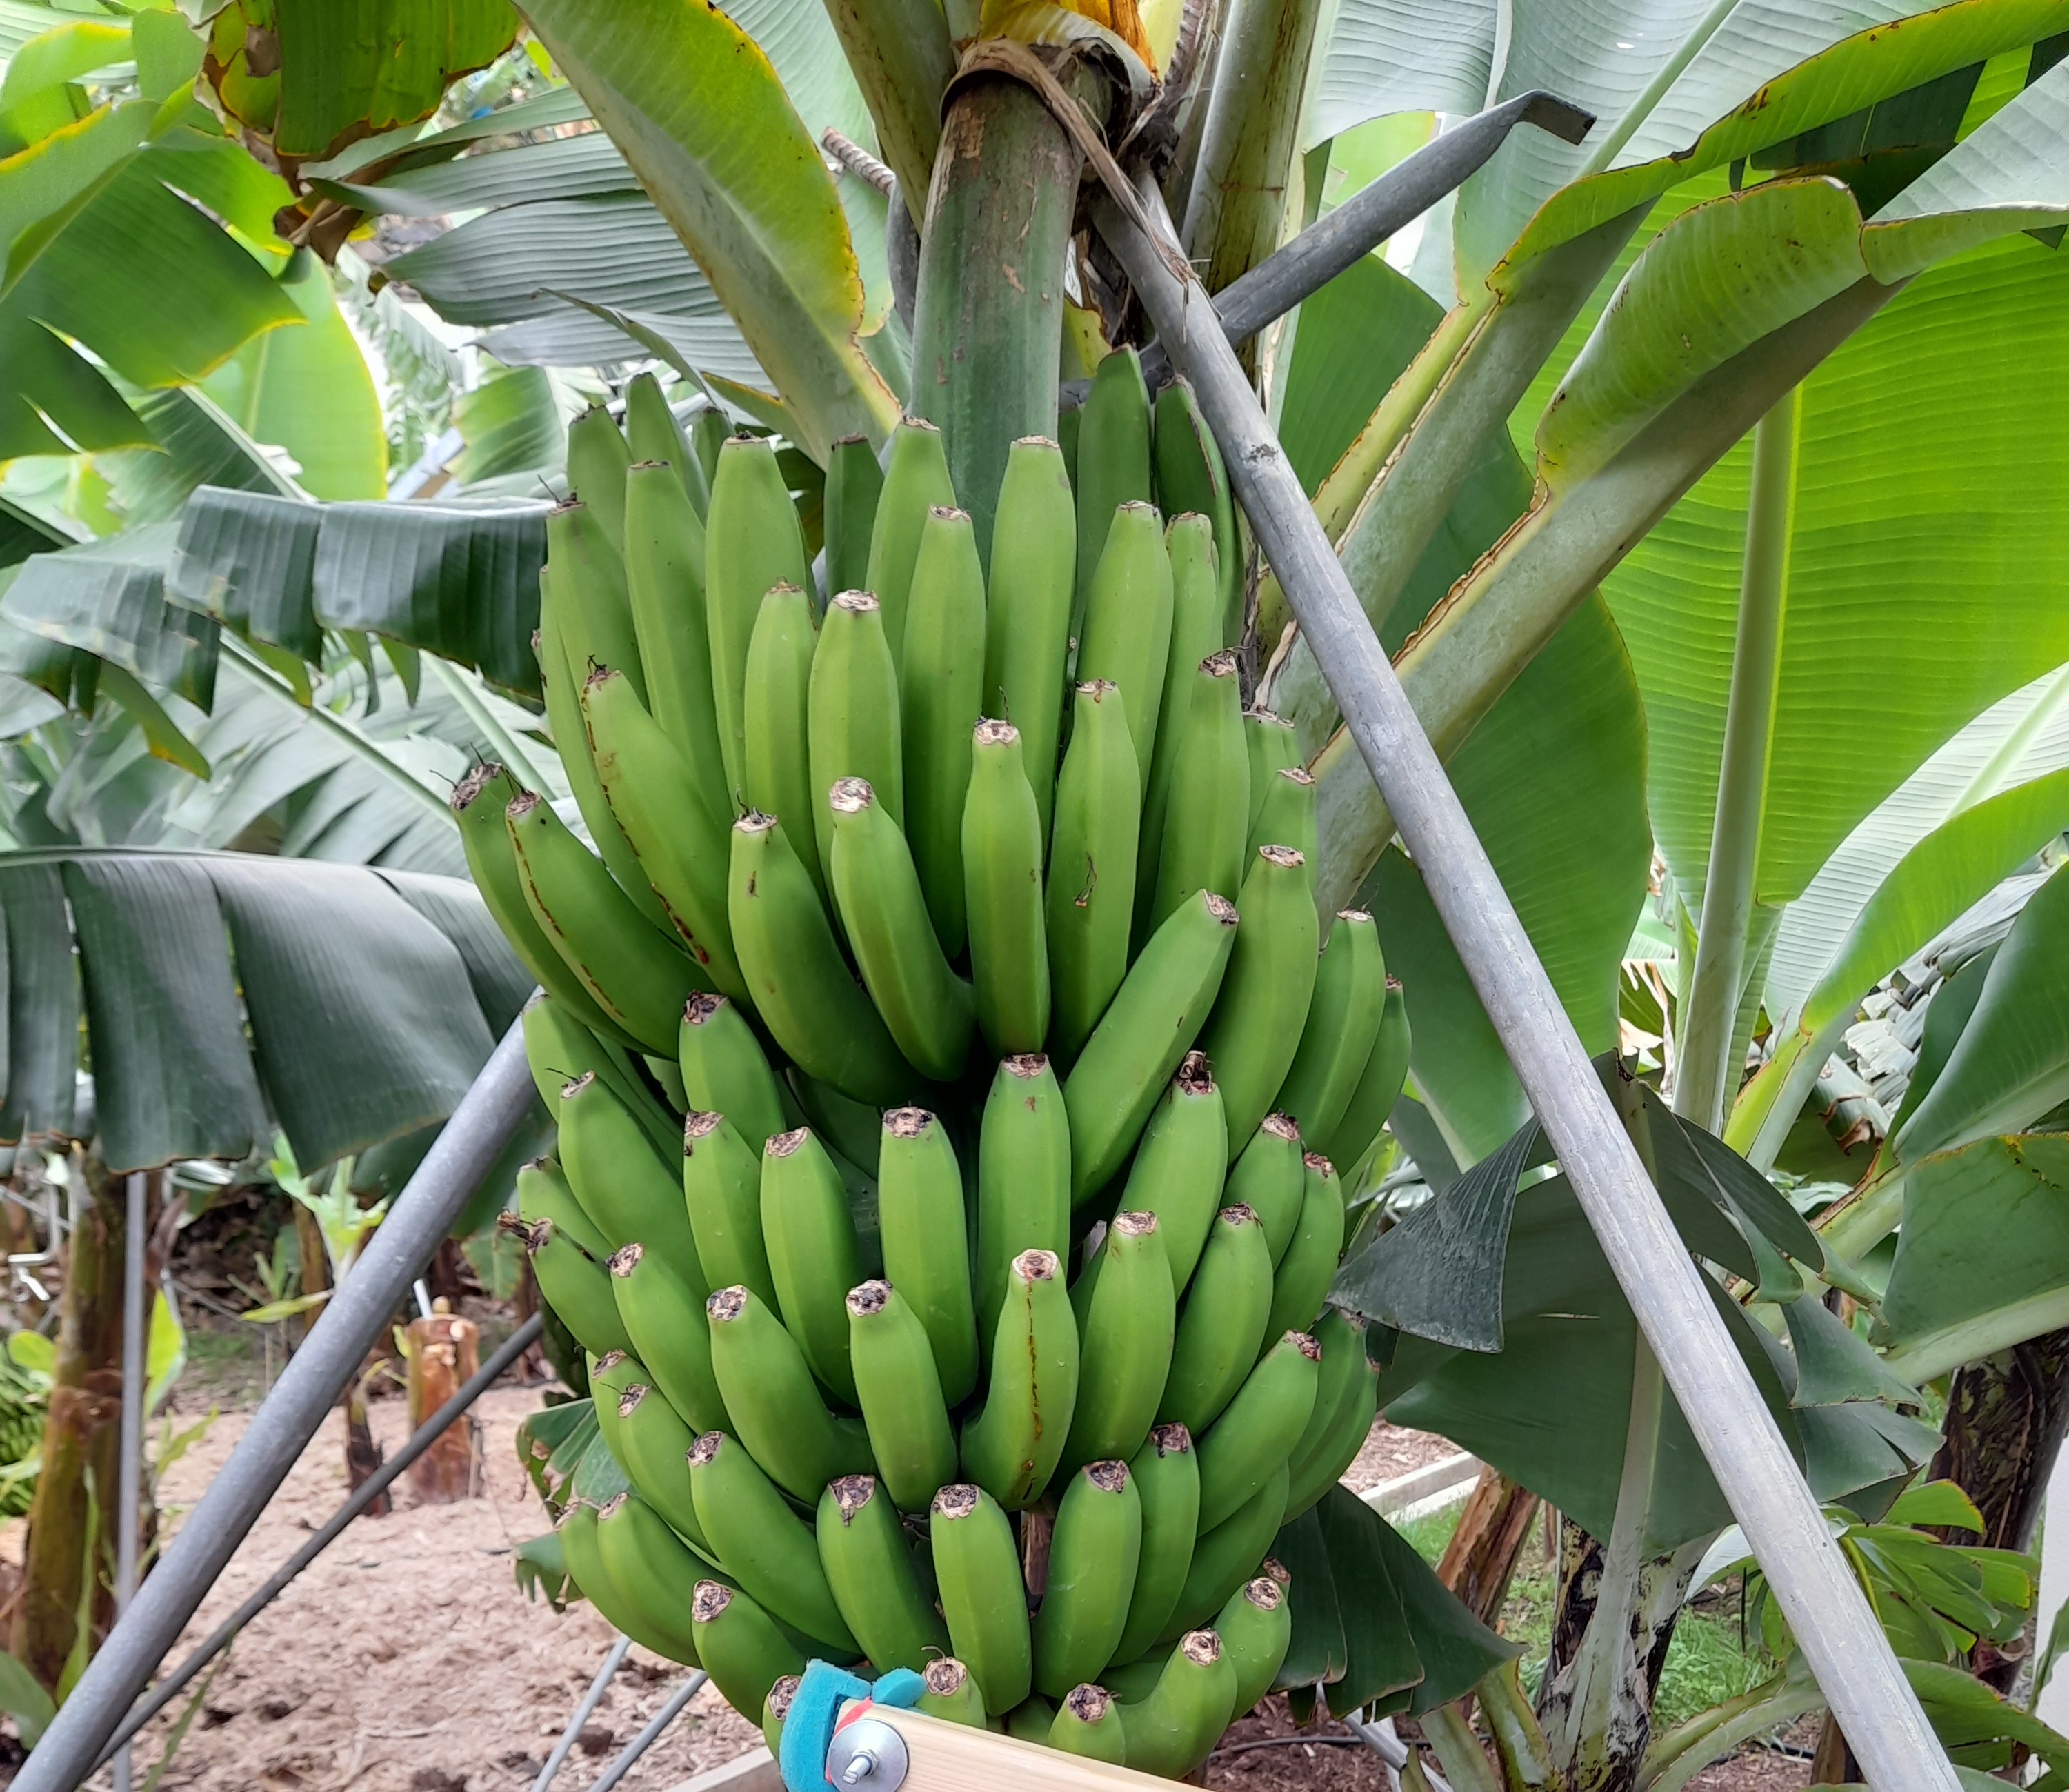
Label: Keep